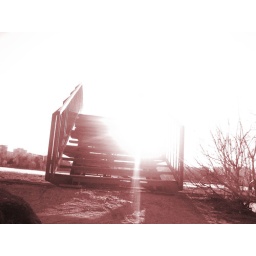
martian bridge over de IOR lake